Dillon Radunz

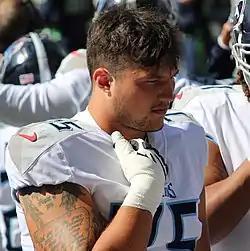
Radunz with the Tennessee Titans in 2021

Dillon Jeffrey Radunz (born March 28, 1998) is an American professional football guard for the New Orleans Saints of the National Football League (NFL). He played college football for the North Dakota State Bison and was selected by the Tennessee Titans in the second round of the 2021 NFL draft.